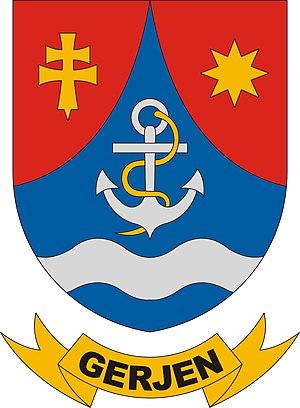
Gerjen est un village et une commune du comitat de Tolna en Hongrie.